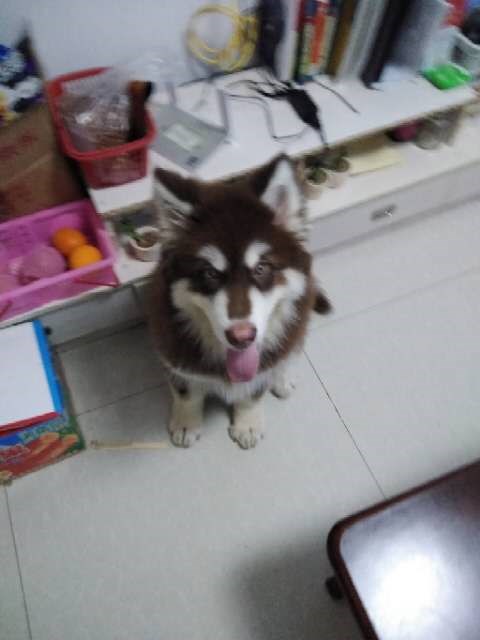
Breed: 1324-n000004-malamute